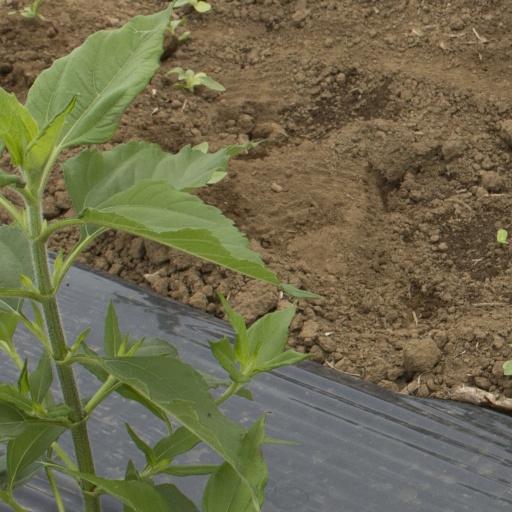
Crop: Jerusalem artichoke